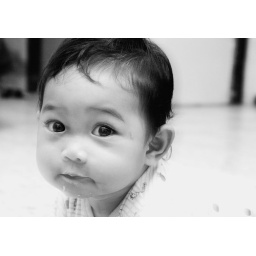
Yana in black and white